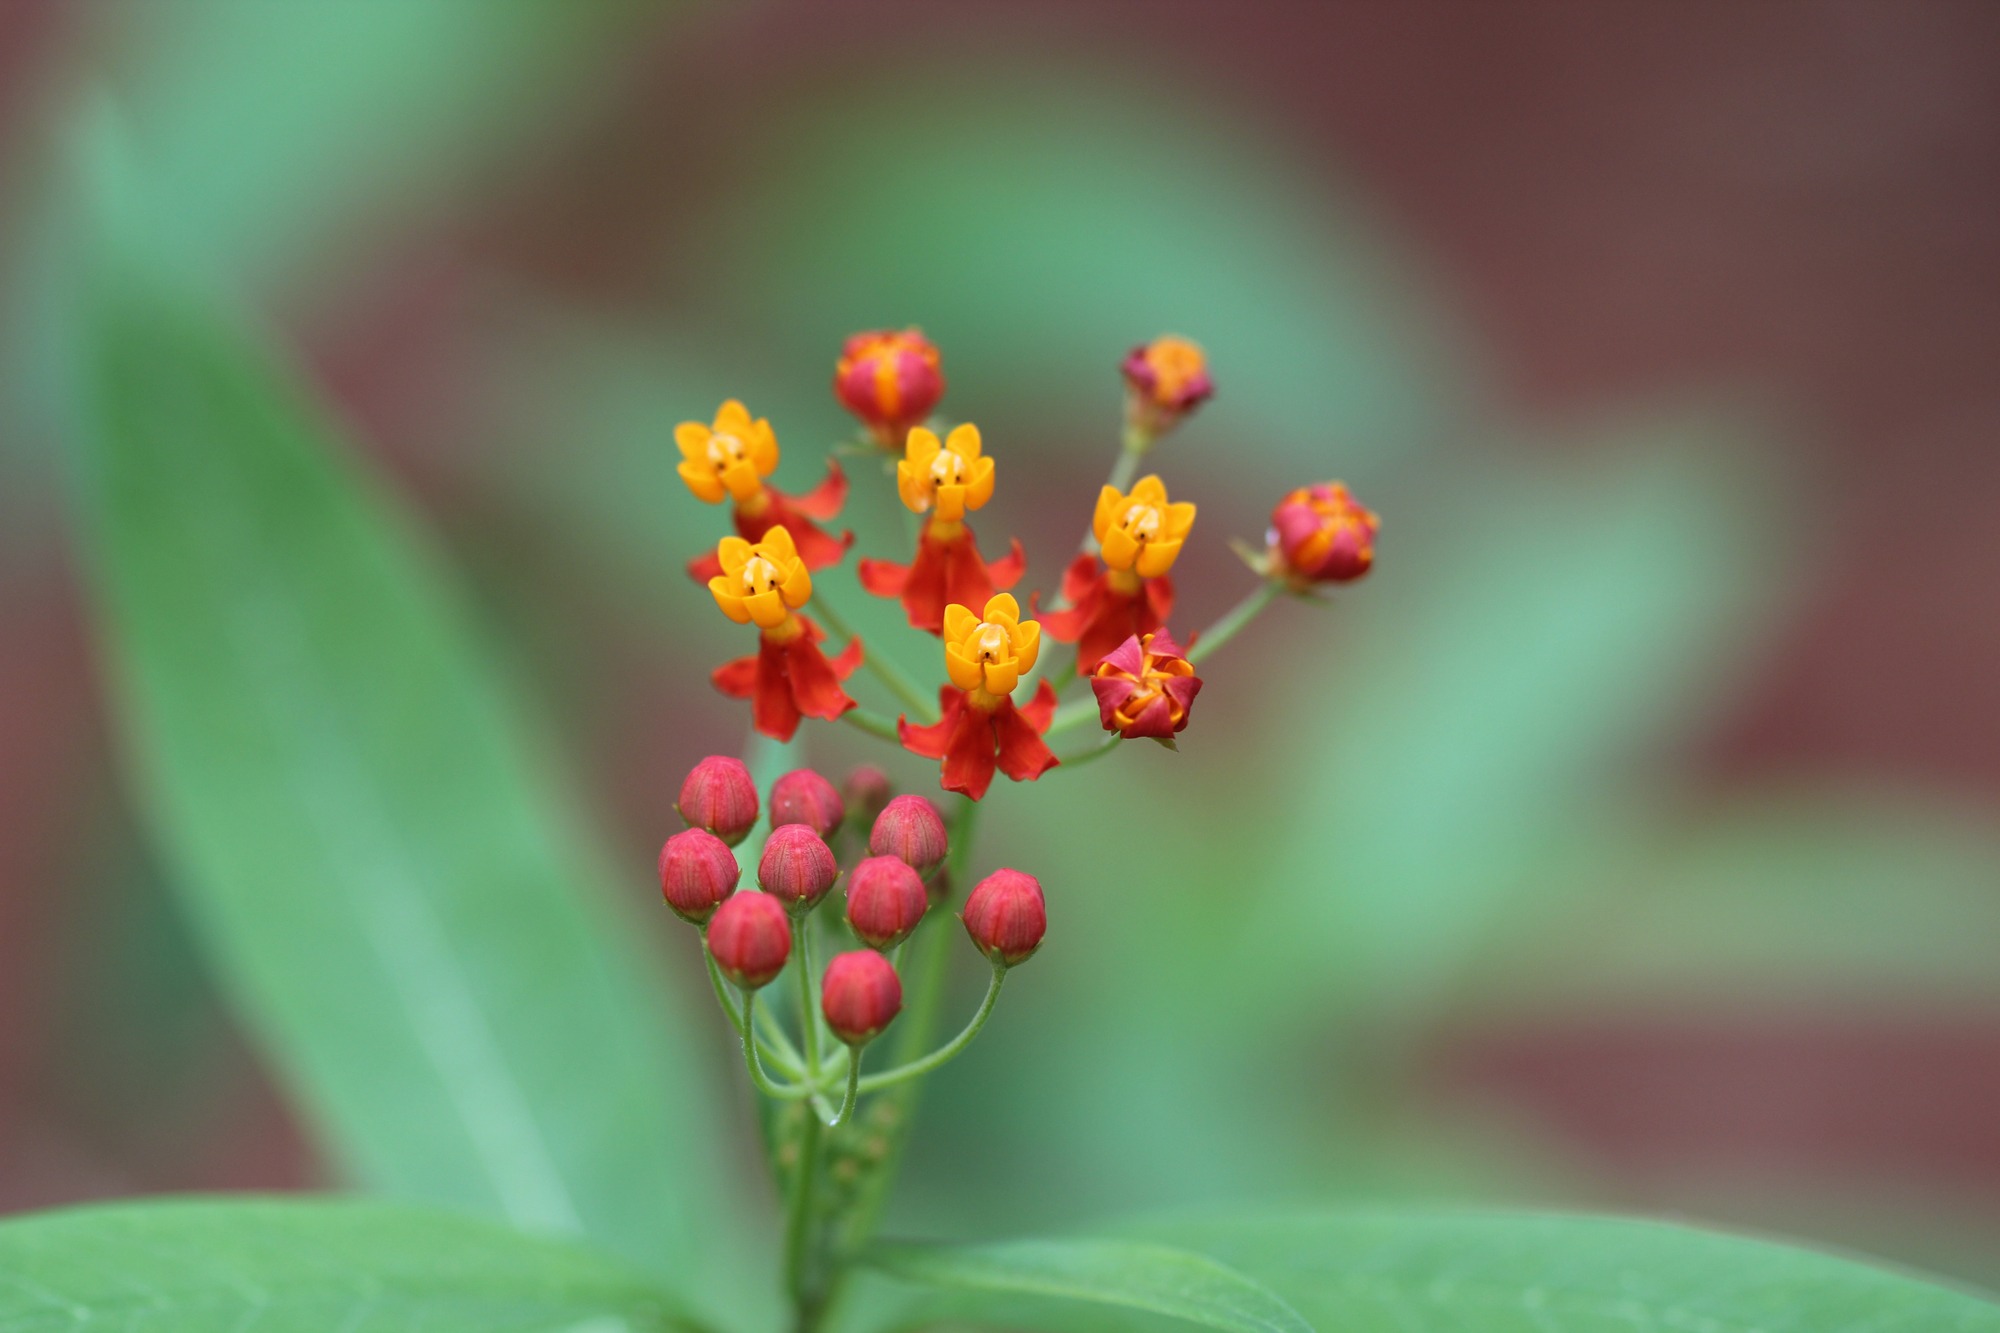
nature, blossom, plant, photography, leaf, flower, petal, bloom, pollen, green, red, botany, yellow, flora, wildflower, close up, india, bud, nectar, macro photography, flowering plant, kerala, clitoria, annual plant, plant stem